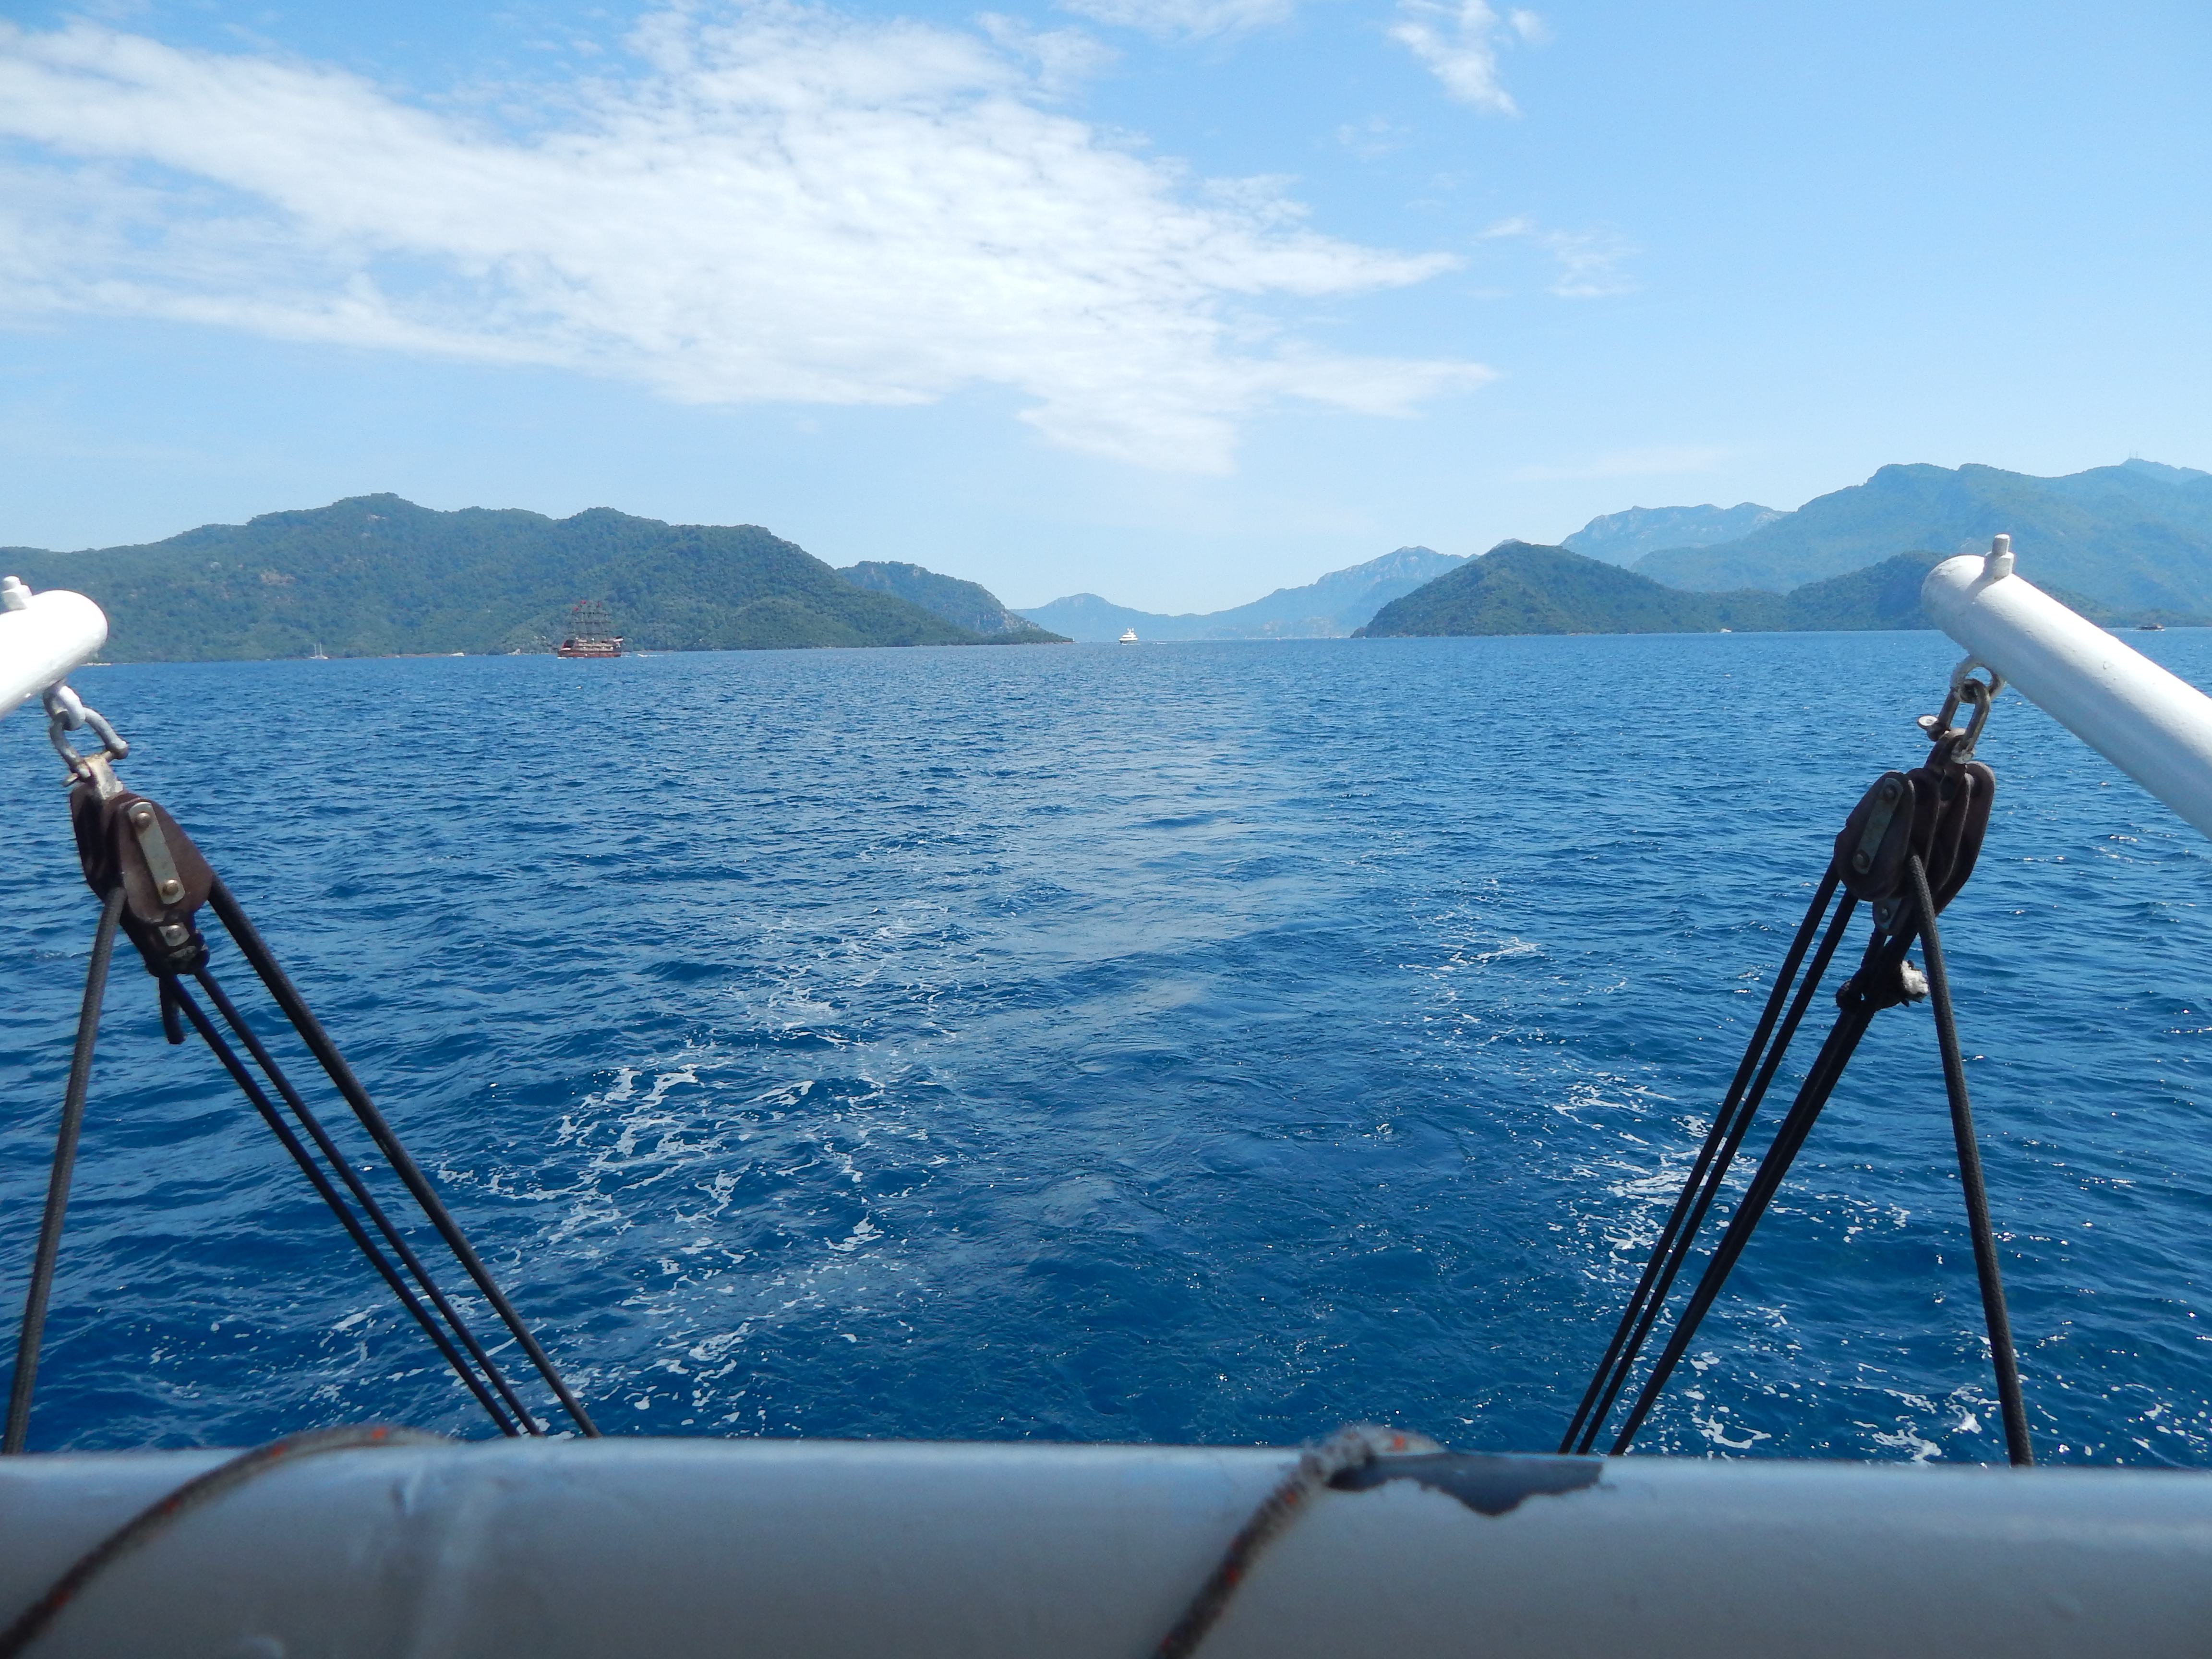
sea, landscape, marina, ship, view, travel, blue, summer, water, riviera, city, coast, boat, resort, harbor, cruise, yacht, sailing, destination, sky, ocean, cloud, vacation, boats and boating equipment and supplies, loch, sail, sailboat, coastal and oceanic landforms, calm, fjord, wind, glacial landform, lake